Snow on the Beach

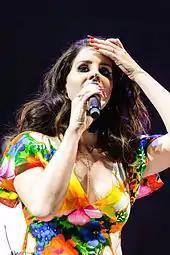
Lana Del Rey features on the track.

On August 28, 2022, the American singer-songwriter Taylor Swift announced her tenth studio album at the 2022 MTV Video Music Awards; she soon revealed the album's title, "Midnights", and its cover on social networks but the track-list was not revealed. Swift's longtime collaborator Jack Antonoff, who had worked with her since her fifth studio album "1989" (2014), was confirmed as a producer on the album by a video posted to her Instagram account on September 16, titled "The making of "Midnights"".